Sunrise Ruby

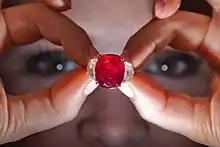
The Sunrise Ruby

The Sunrise Ruby has been the world's most expensive ruby, most expensive coloured gemstone, and most expensive gemstone other than a diamond until the discovery of the Estrela de Fura.